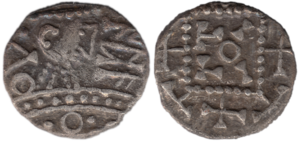
Sceatta
Sceattas var små, tykke sølvmønter møntet in England, Frisland og Jylland under tidlig vikingetid.